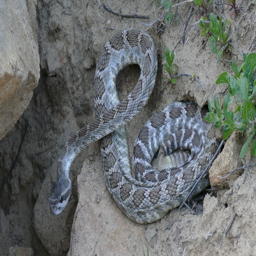
biological species on the move